Angel of Death (Slayer song)

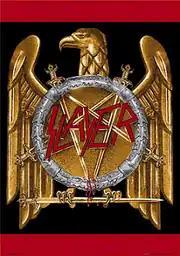
Graphic used by the band in the 1990s

The lyrics of "Angel of Death" delayed the release of "Reign in Blood" which was originally scheduled for April 1986. The band was signed to Def Jam Records, whose distributor, Columbia Records, refused to release the album due to its subject matter and artwork, which they believed were "too graphic". "Reign in Blood" was eventually distributed by Geffen Records on October 7, 1986, but it did not appear on Geffen Records' official release schedule because of the controversy.